Polyhedral skeletal electron pair theory

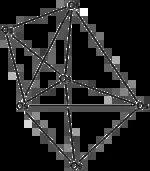
Os(CO), carbonyls omitted

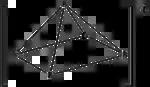
, hydrogen atoms omitted

The bookkeeping for deltahedral clusters is sometimes carried out by counting skeletal electrons instead of the total number of electrons. The skeletal orbital (electron pair) and skeletal electron counts for the four types of deltahedral clusters are: